Alice Adams (1935 film)

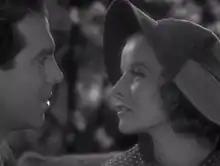
Fred MacMurray and Katharine Hepburn in "Alice Adams"

In the mid-1930s, Alice Adams is the daughter of the Adams family. Her father is an invalid employed as a clerk in a factory owned by Mr. Lamb, who has kept Adams on salary for years despite his lengthy illness. Her mother is embittered by her husband's lack of ambition and upset by the snubs endured by her daughter because of their poverty. Alice's older brother Walter is a gambler who cannot hold a job.